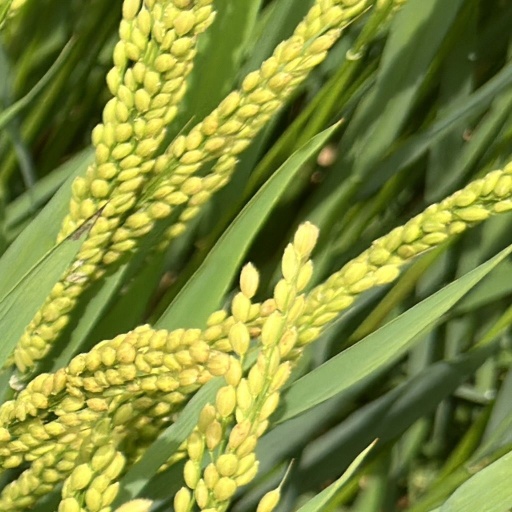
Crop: rice